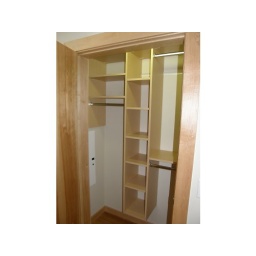
Closets For Life custom designs and builds closets for home or office in Minnesota. 952-484-0416